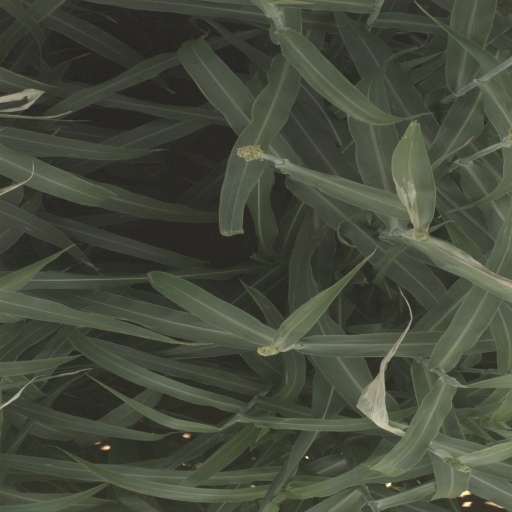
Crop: sorghum